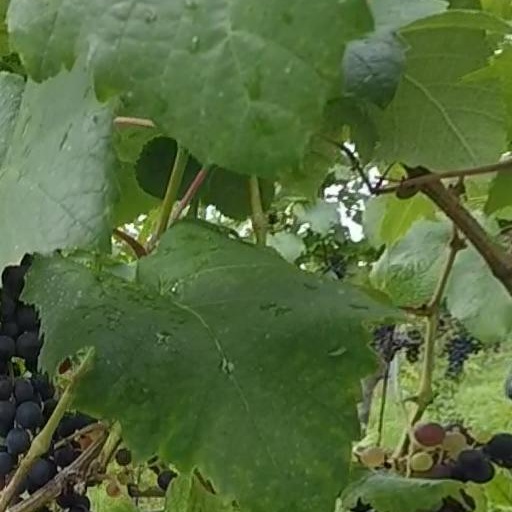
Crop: grape